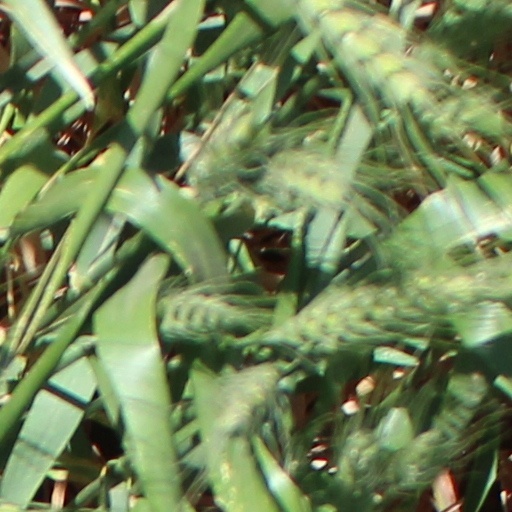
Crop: wheat